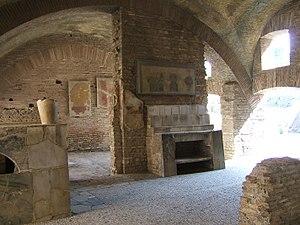
Ostie était le port de la Rome antique, situé à l'embouchure du Tibre, à 35 km au sud-ouest de Rome.